Seattle Sounders FC

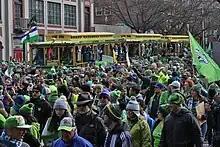
The victory parade for the Sounders after MLS Cup 2016

At the end of the regular season, Jordan Morris was named the MLS Rookie of the Year after scoring the most goals of any American rookie in MLS (12), and Nicolás Lodeiro was named MLS Newcomer of the Year for his 4 goals and 8 assists in 13 appearances. The Sounders advanced from the Knockout Round of the playoffs through a 1–0 win over Sporting Kansas City, and beat FC Dallas 4–2 on aggregate to return to the Conference Final. The Sounders then defeated the Colorado Rapids 3–1 on aggregate in the final, clinching a spot in their first-ever MLS Cup. On December 10, 2016, the Sounders defeated Toronto FC 5–4 in a penalty shootout, to win MLS Cup 2016, their first MLS championship in franchise history, going the whole match without a shot on goal. The team's performance was called a "cinderella season" and hailed as one of the most dramatic MLS seasons to date.